Tropfest

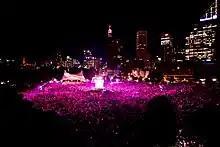
Tropfest in Sydney, February 2011

Tropfest is the world's largest short film festival. It has also become known as the world's first global film festival.